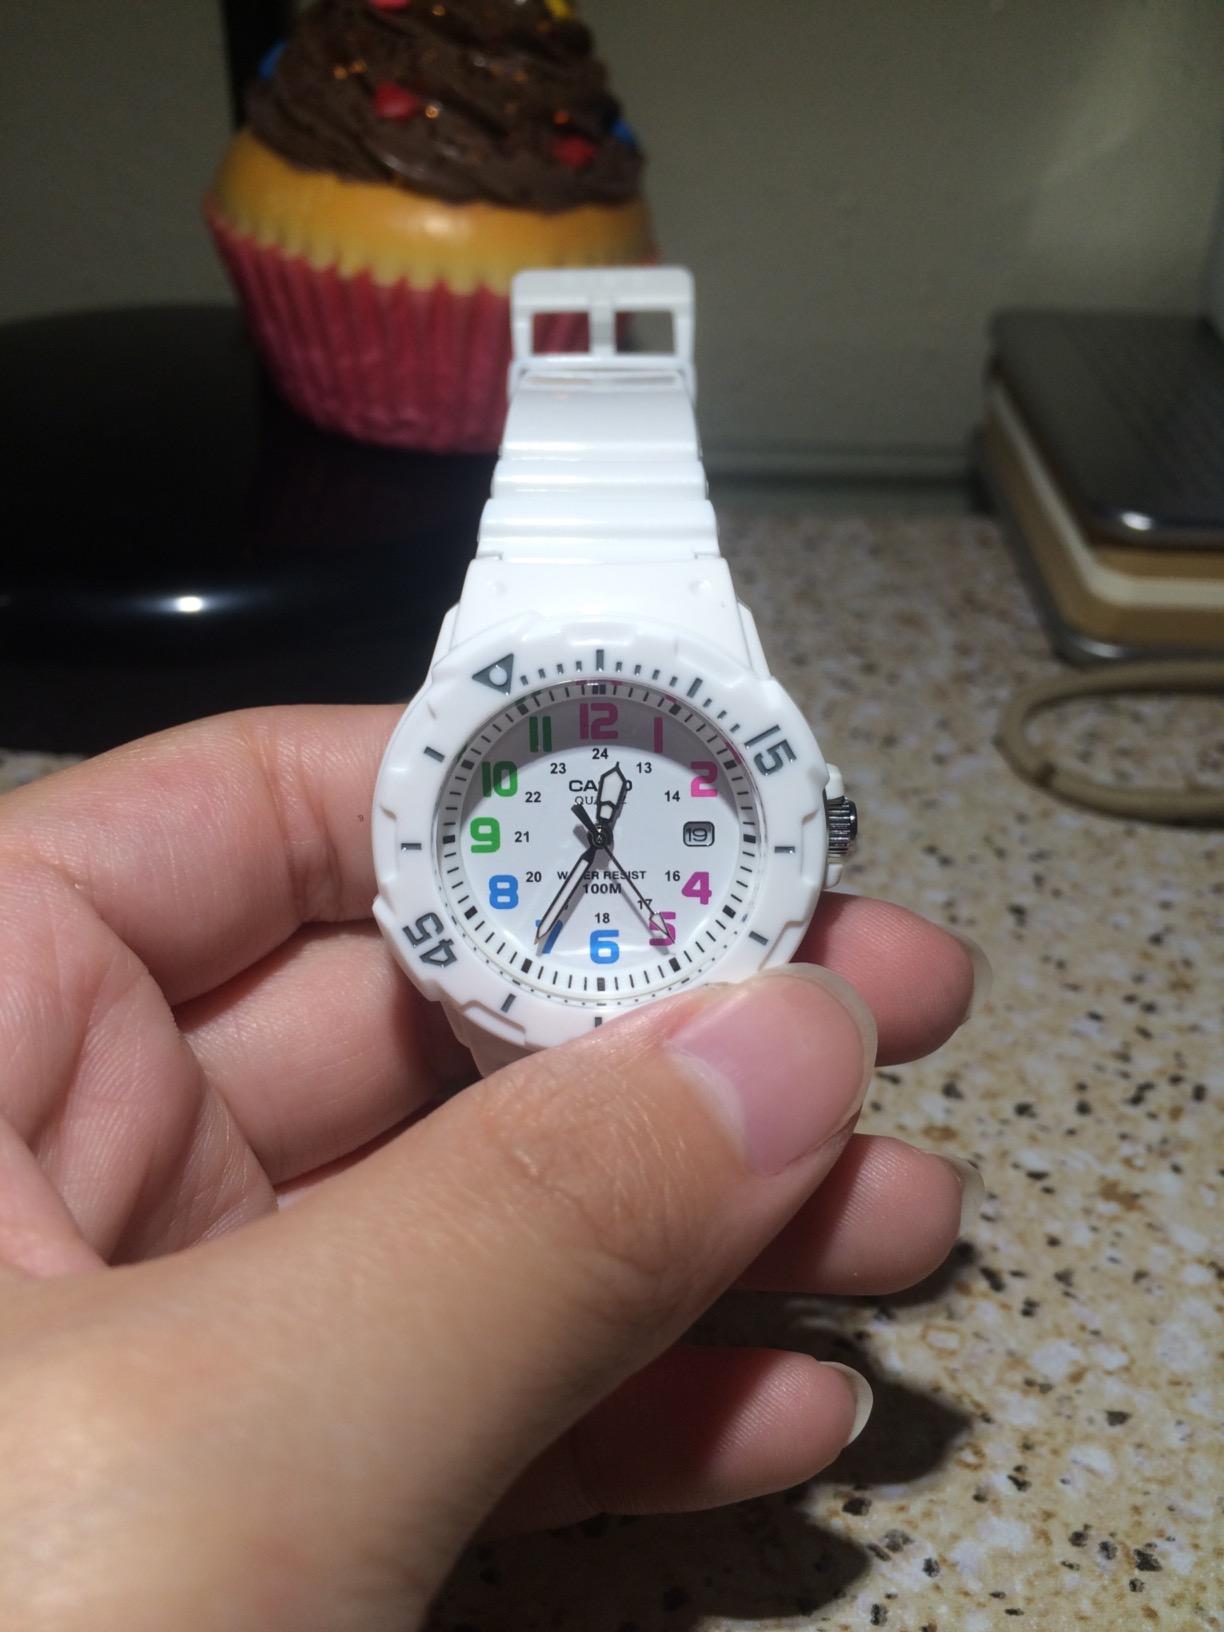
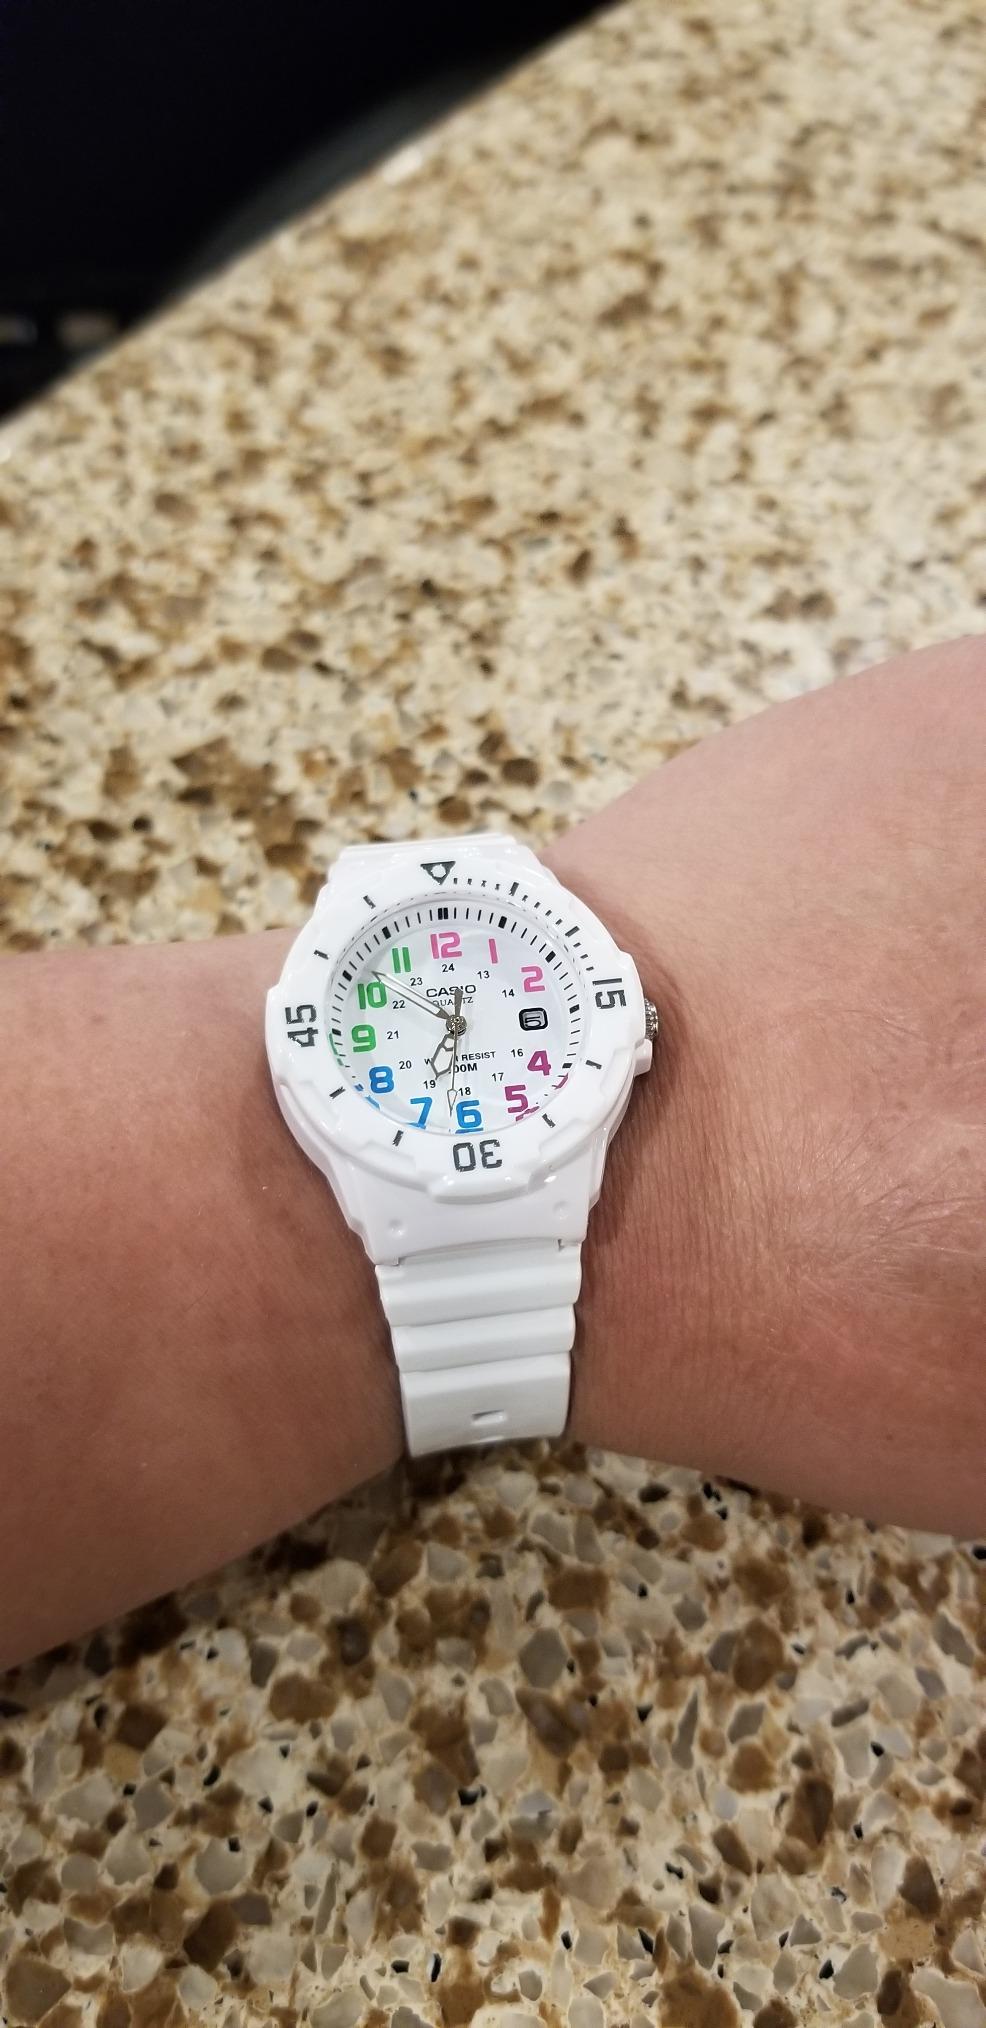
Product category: accessories_watch
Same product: yes